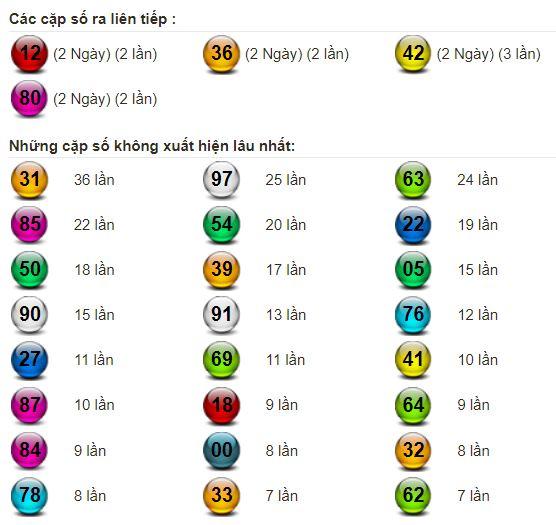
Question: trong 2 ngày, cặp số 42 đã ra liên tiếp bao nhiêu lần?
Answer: trong 2 ngày, cặp số 42 đã ra liên tiếp 3 lần